PK Dwyer

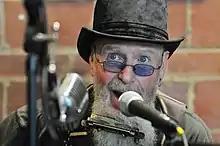
PK Dwyer, 2016

PK Dwyer (born in Mill Valley, California, December 28, 1949 - April 15, 2024) was an American musician specializing in Jump blues.